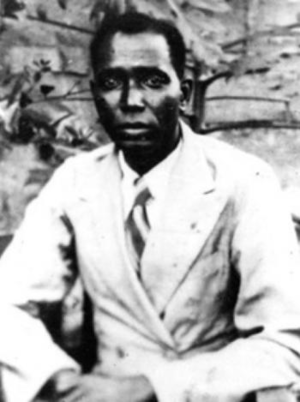
Albert Idohou (v. 1901 - 1941), résistant français en AOF, compagnon de la Libération
Aloysius Odervole ou Odewole, né vers 1906-1907 à Ifé au Nigeria, fusillé le 10 novembre 1941 près de Dakar, est un sous-officier britannique, garde-frontière puis agent de renseignement pour les Alliés pendant la Seconde Guerre mondiale.
Albert Idohou, né vers 1901 à Porto-Novo au Dahomey, fusillé le 10 novembre 1941 près de Dakar, est un commerçant béninois, organisateur et responsable d'un réseau de résistance pendant la Seconde Guerre mondiale.
Agoussi Wabi, né vers 1898 à Porto-Novo au Dahomey, fusillé le 10 novembre 1941 près de Dakar, est un commerçant béninois, résistant en Afrique occidentale française.